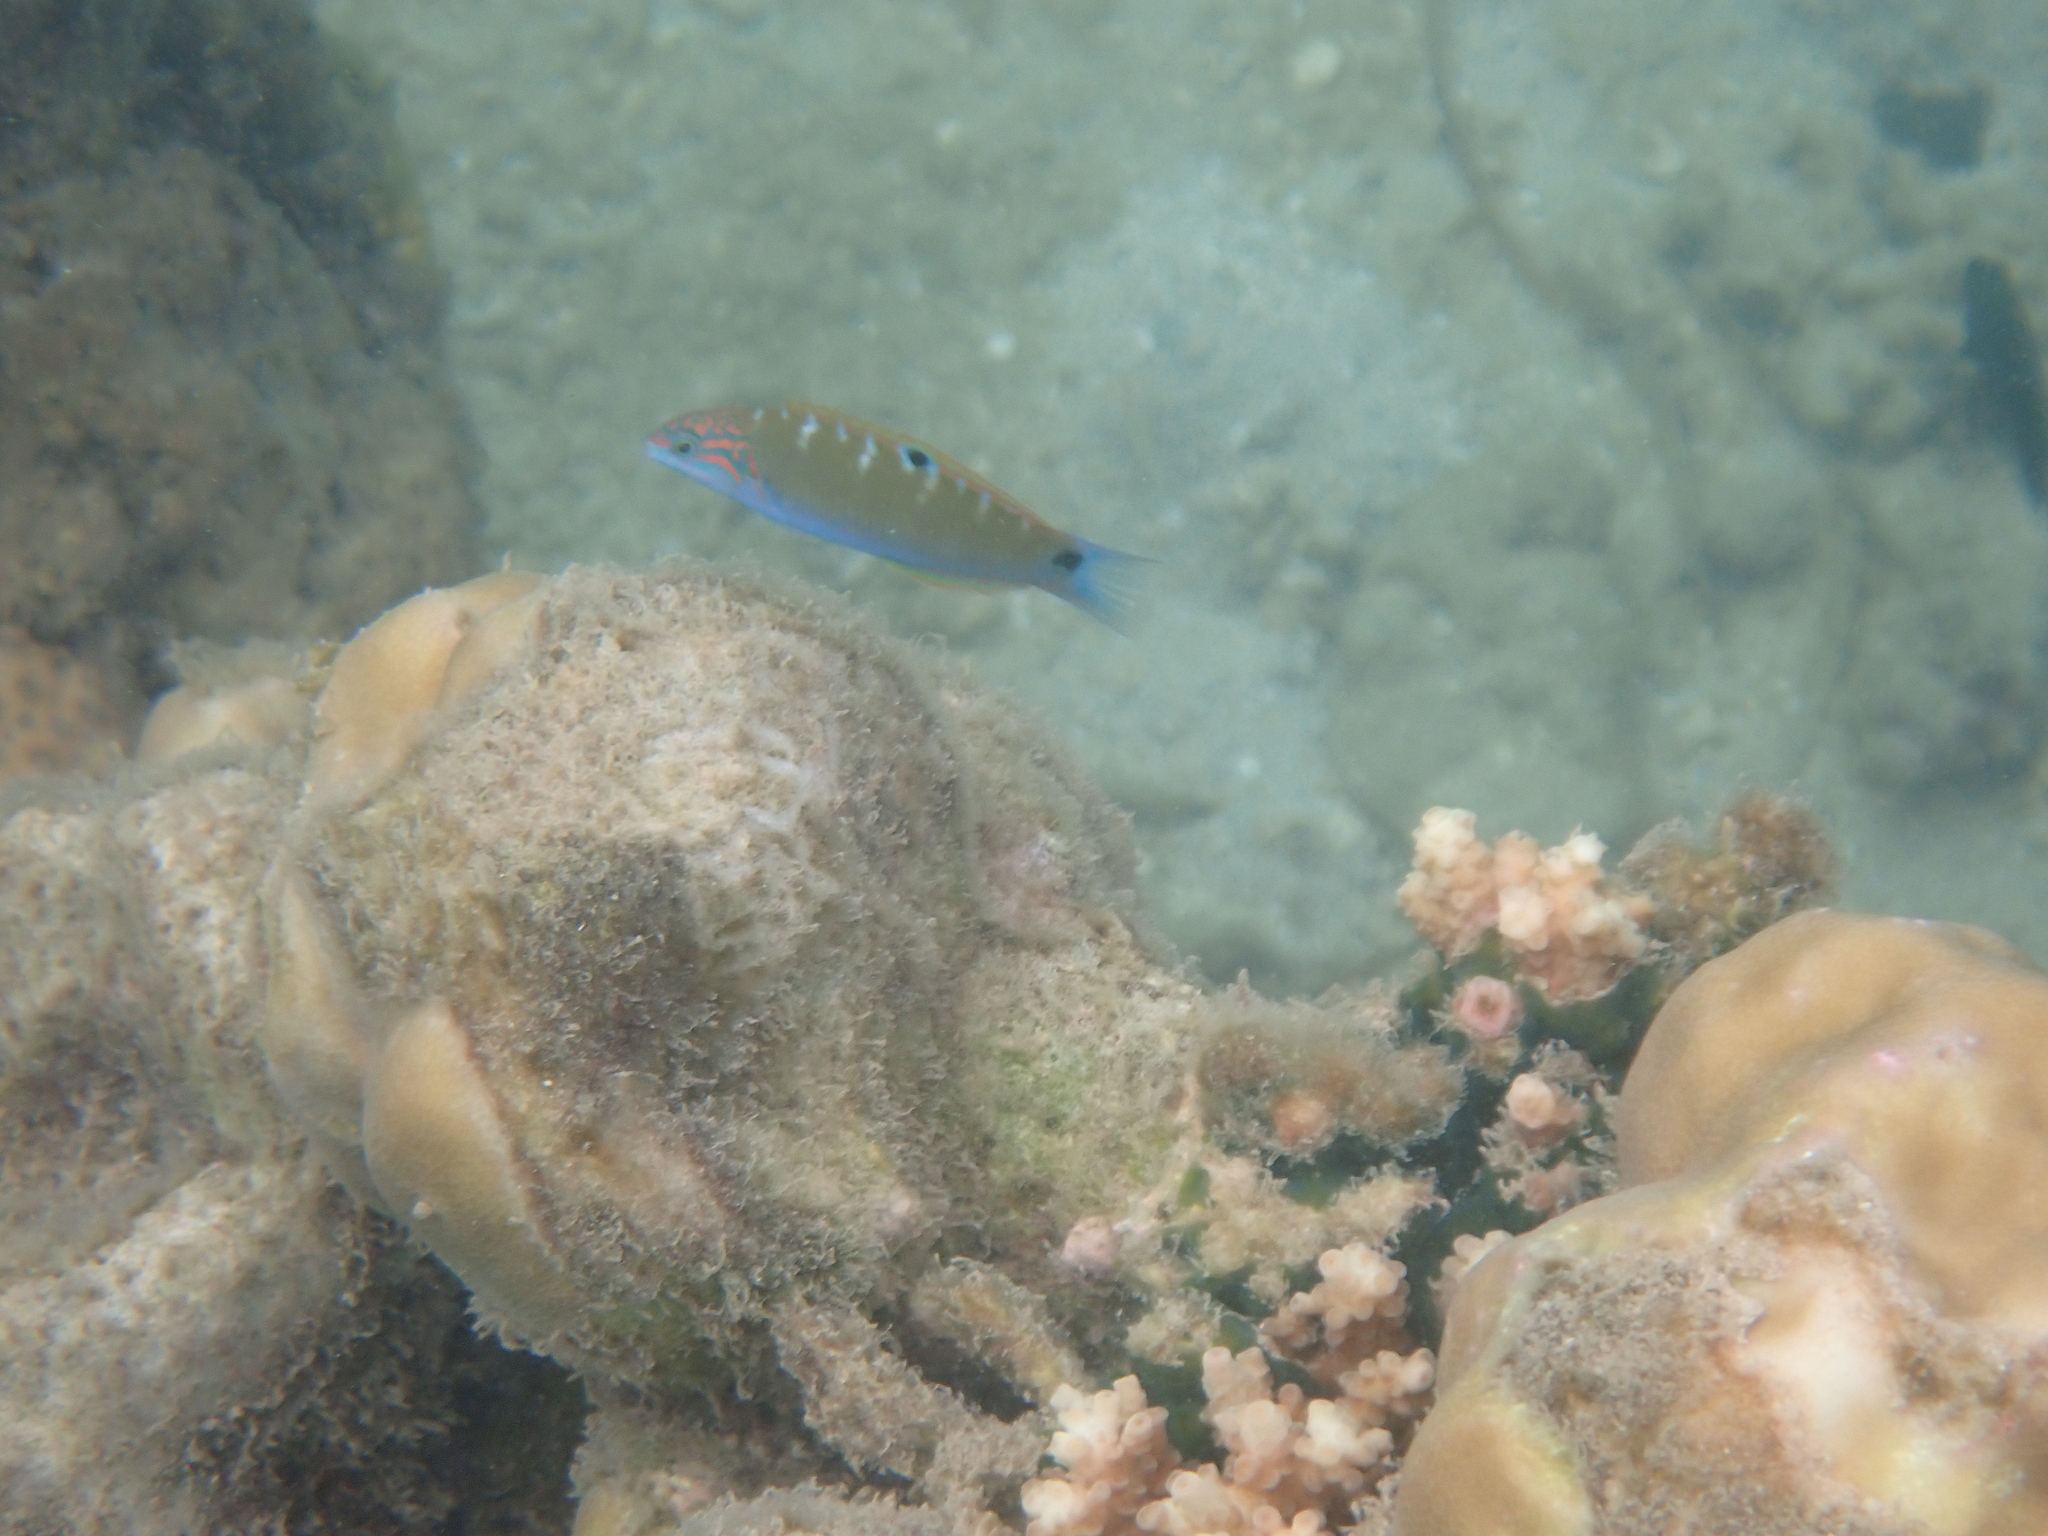
Thalassoma lunare (Moon Wrasse)